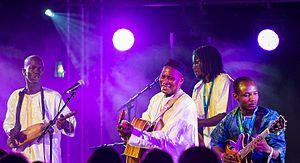
Sidi Touré, né en 1959 à Gao au Mali, est un auteur-compositeur et guitariste malien.